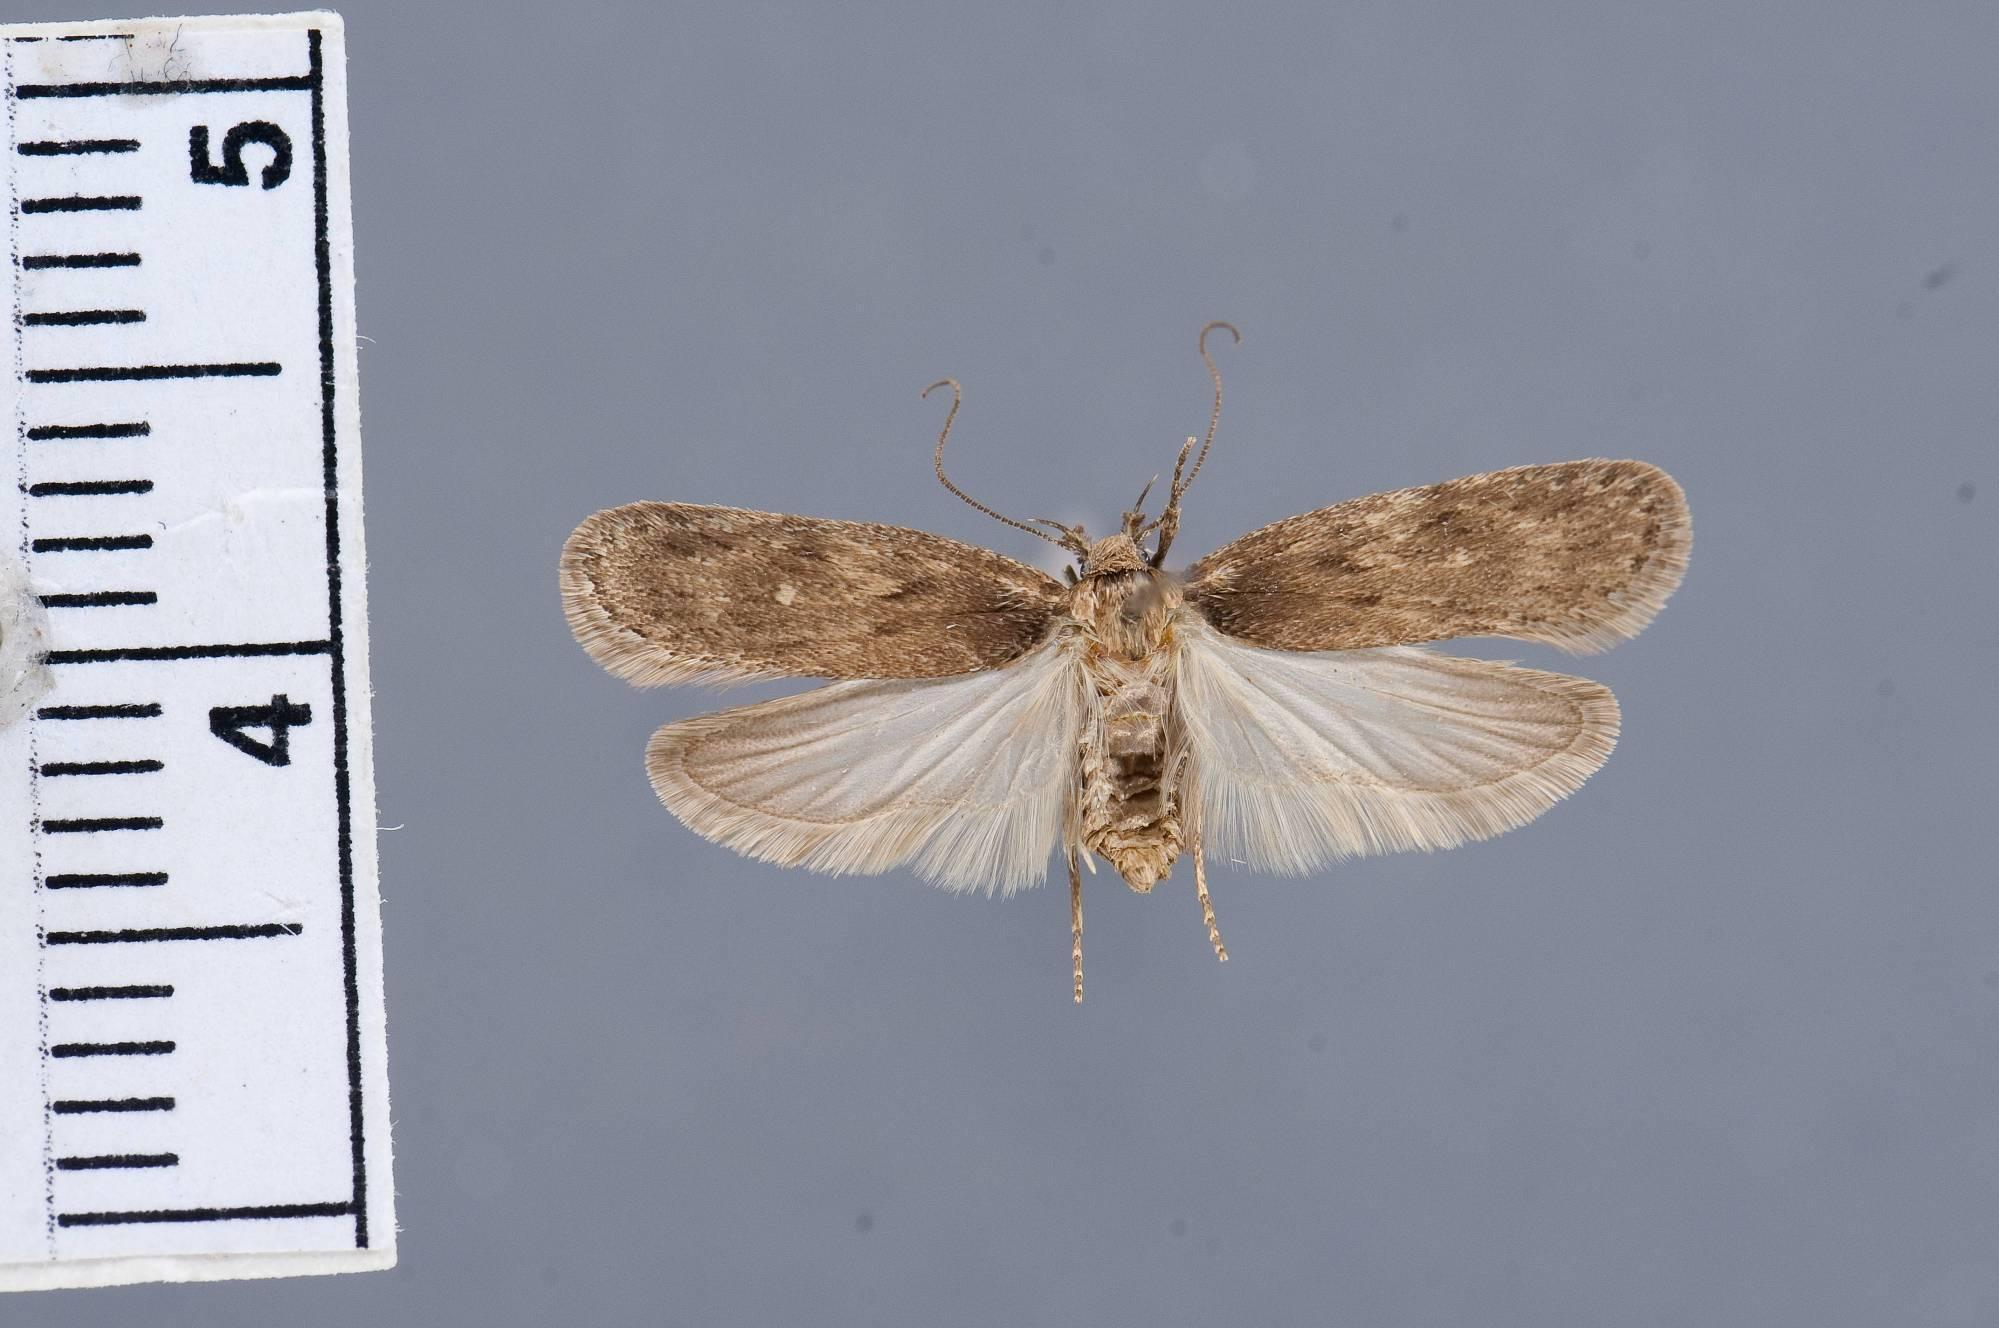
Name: Depressaria leptotaeniae
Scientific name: Depressaria leptotaeniae Clarke, 1933
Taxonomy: Animalia, Arthropoda, Insecta, Lepidoptera, Glossata, Depressariidae, Depressariinae
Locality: Pullman, Whitman, Washington, United States
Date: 2 Jun 1932